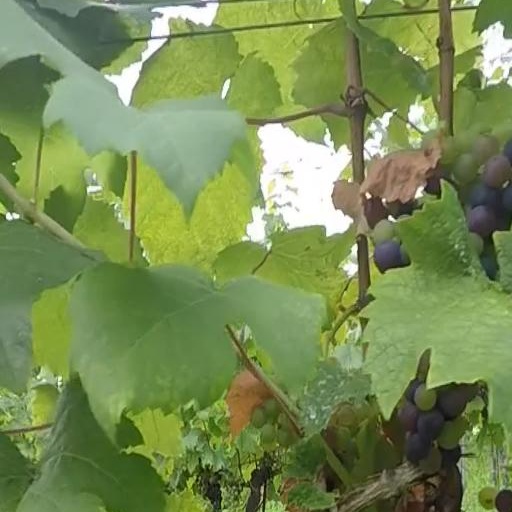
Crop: grape